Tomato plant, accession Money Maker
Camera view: bottom (45 deg); turntable rotation: 60 degrees
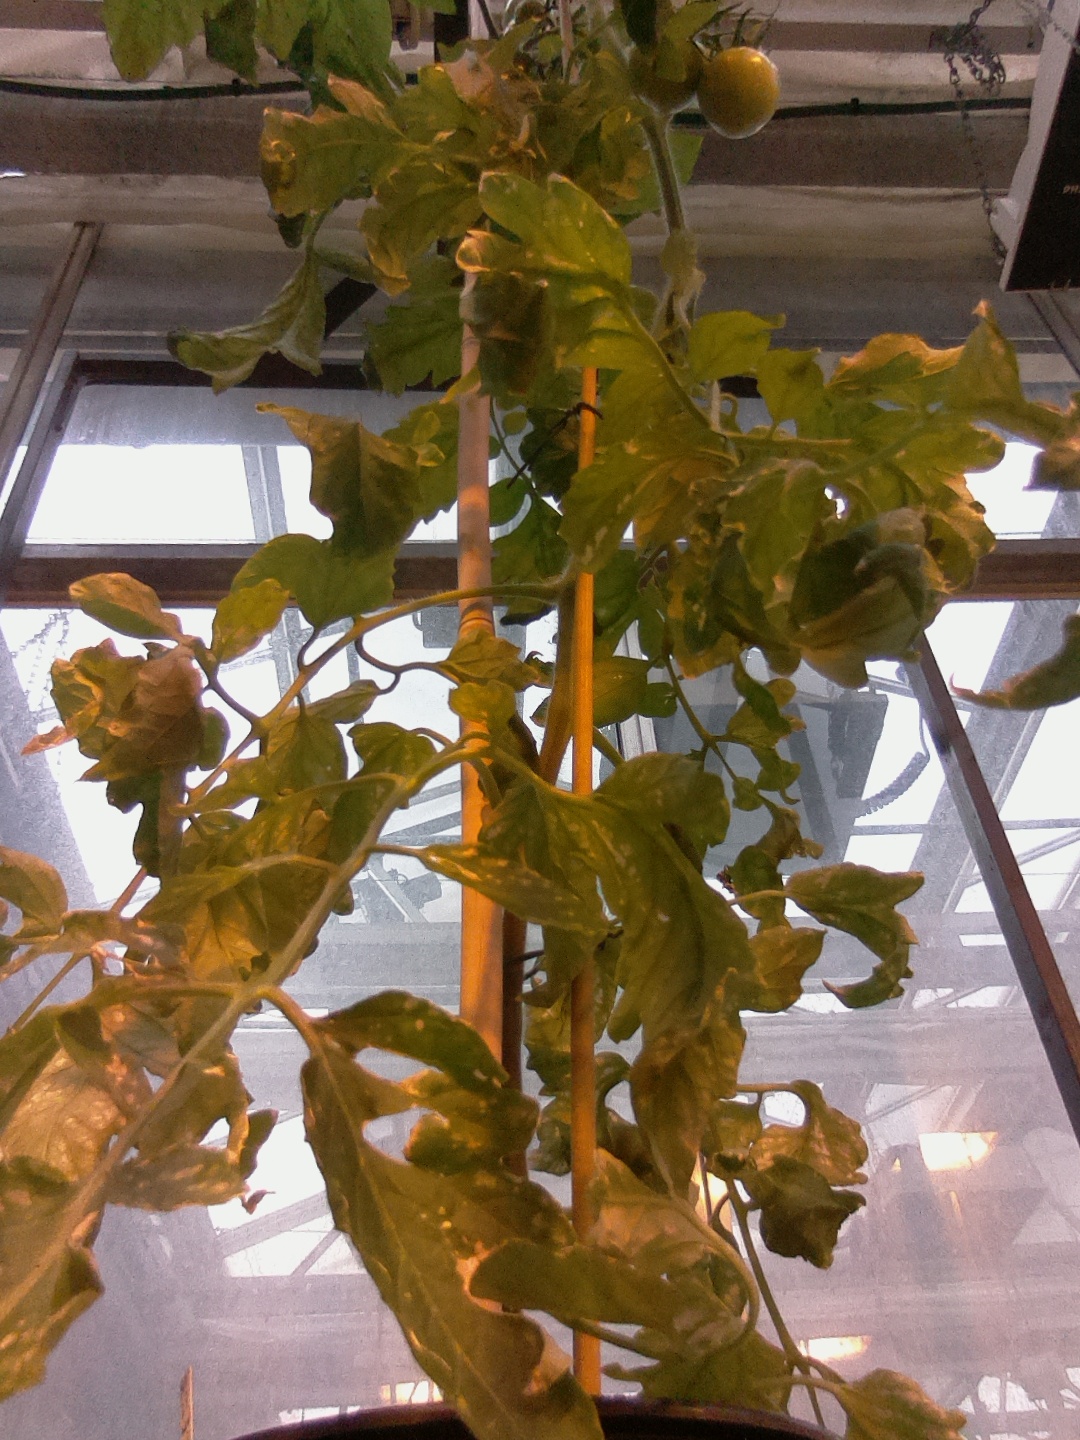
BBCH growth stage 77: 70%-80% of final fruit size